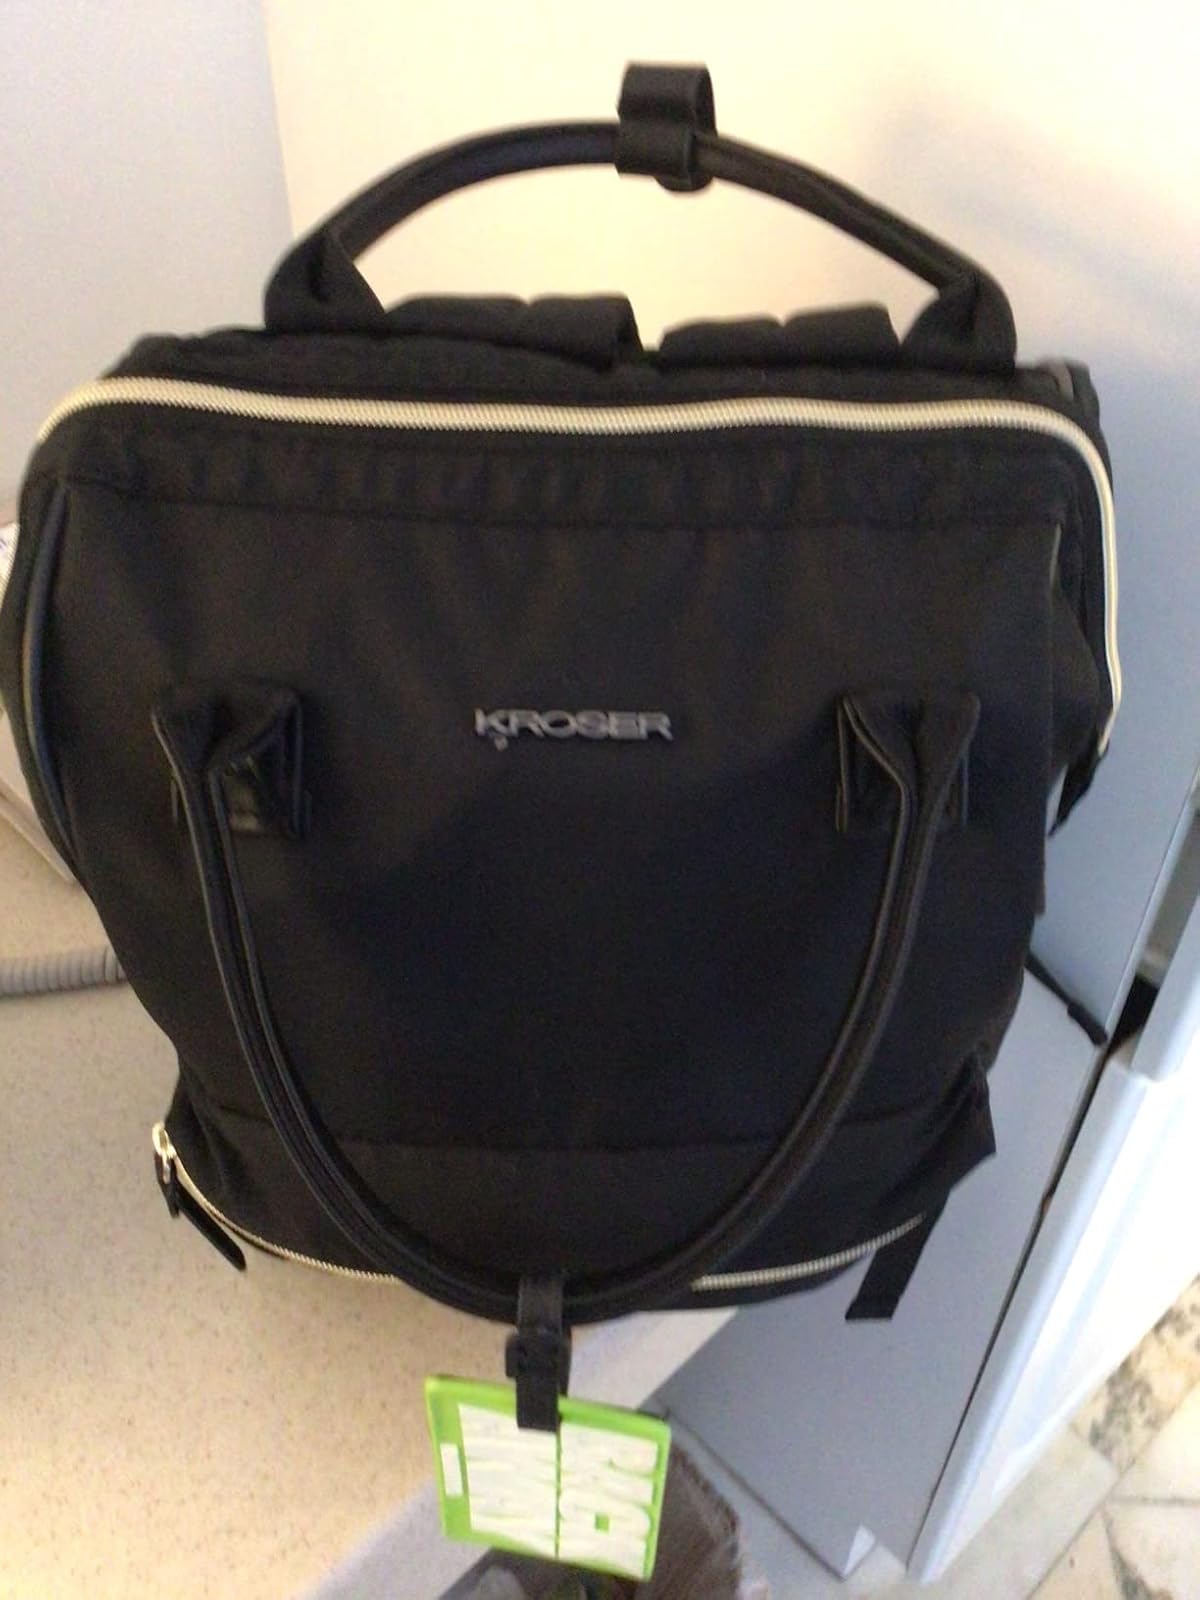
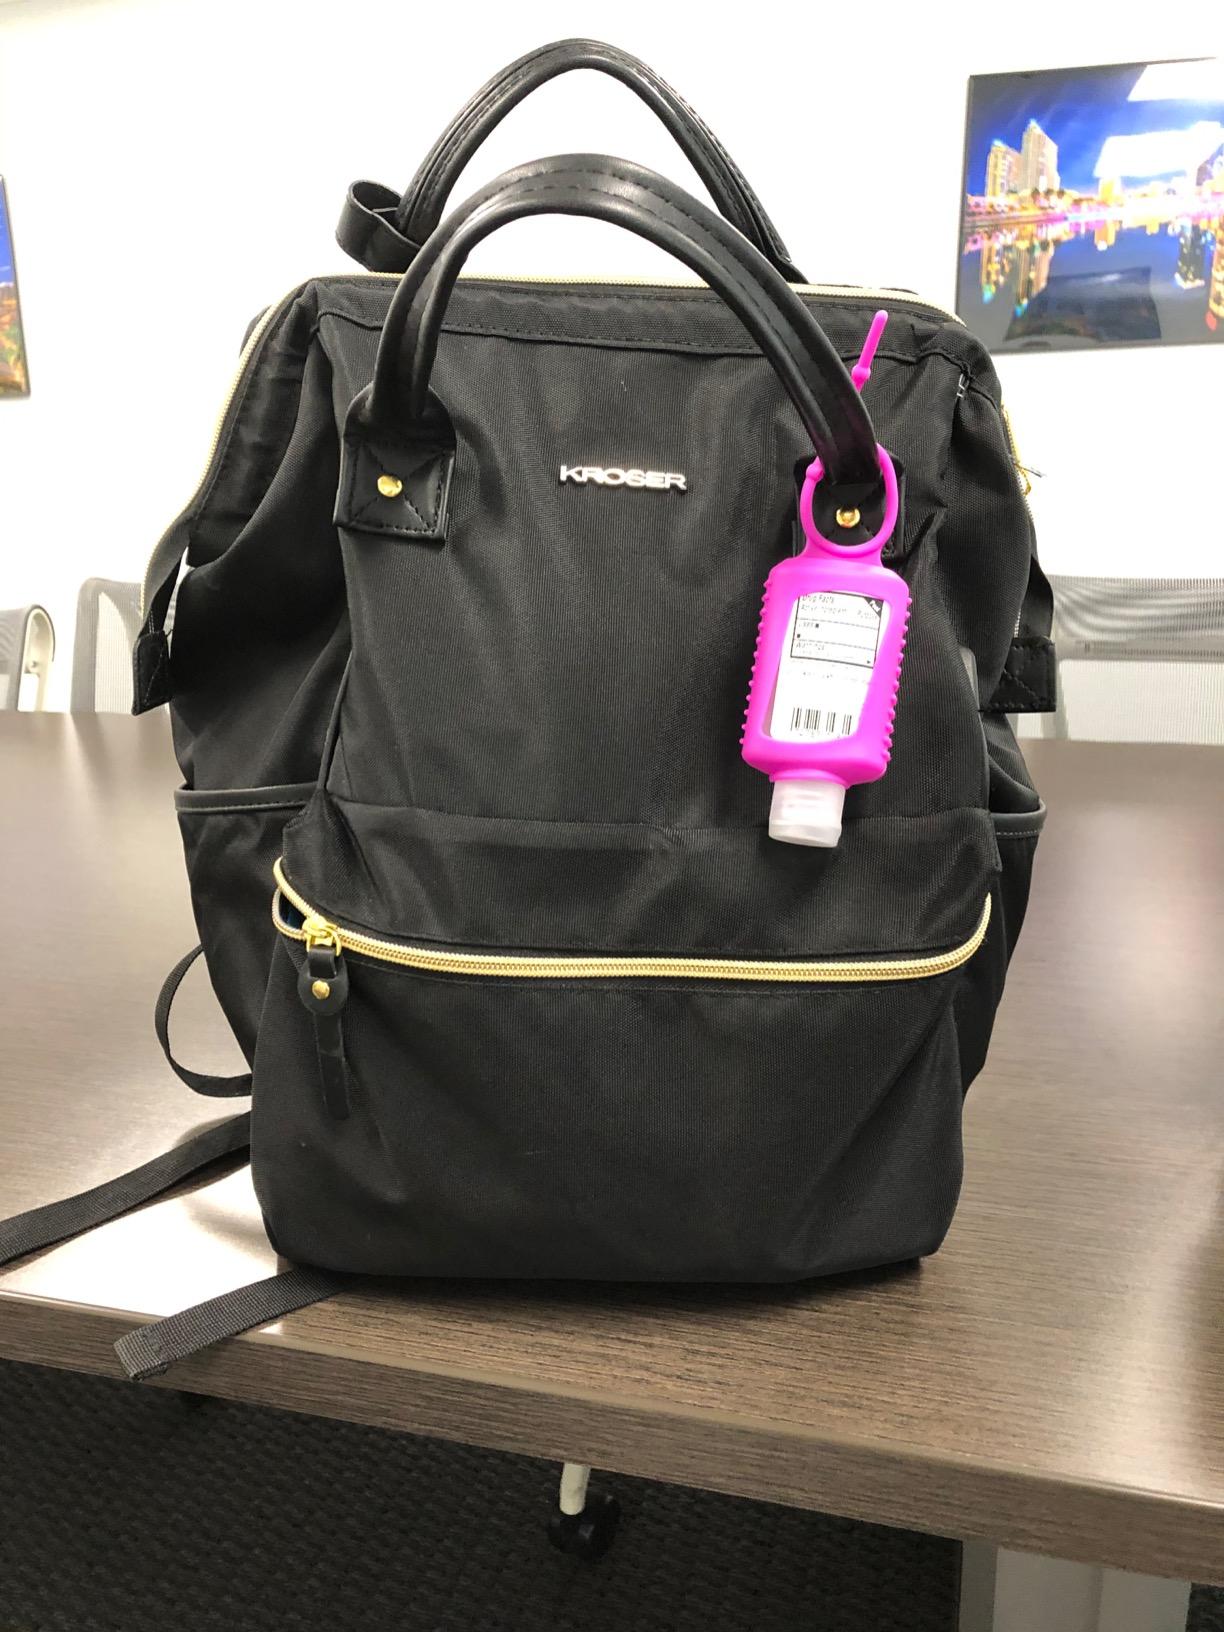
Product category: bag
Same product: yes